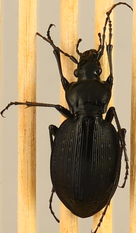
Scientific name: Carabus goryi
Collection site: Great Smoky Mountains National Park NEON (GRSM), plot GRSM_012